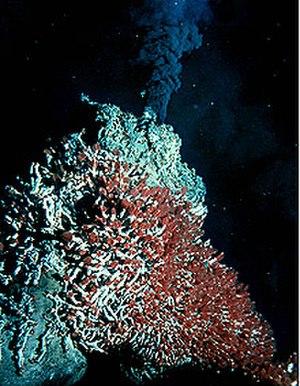
La zone de protection marine du champ hydrothermal Endeavour est une aire marine protégée du Canada située à 250 km² au sud-ouest de l'île de Vancouver. Cette aire d'une superficie de 98,48 km² protège le champ hydrothermal Endeavour, un site hydrothermal situé à 2 250 m de profondeur.